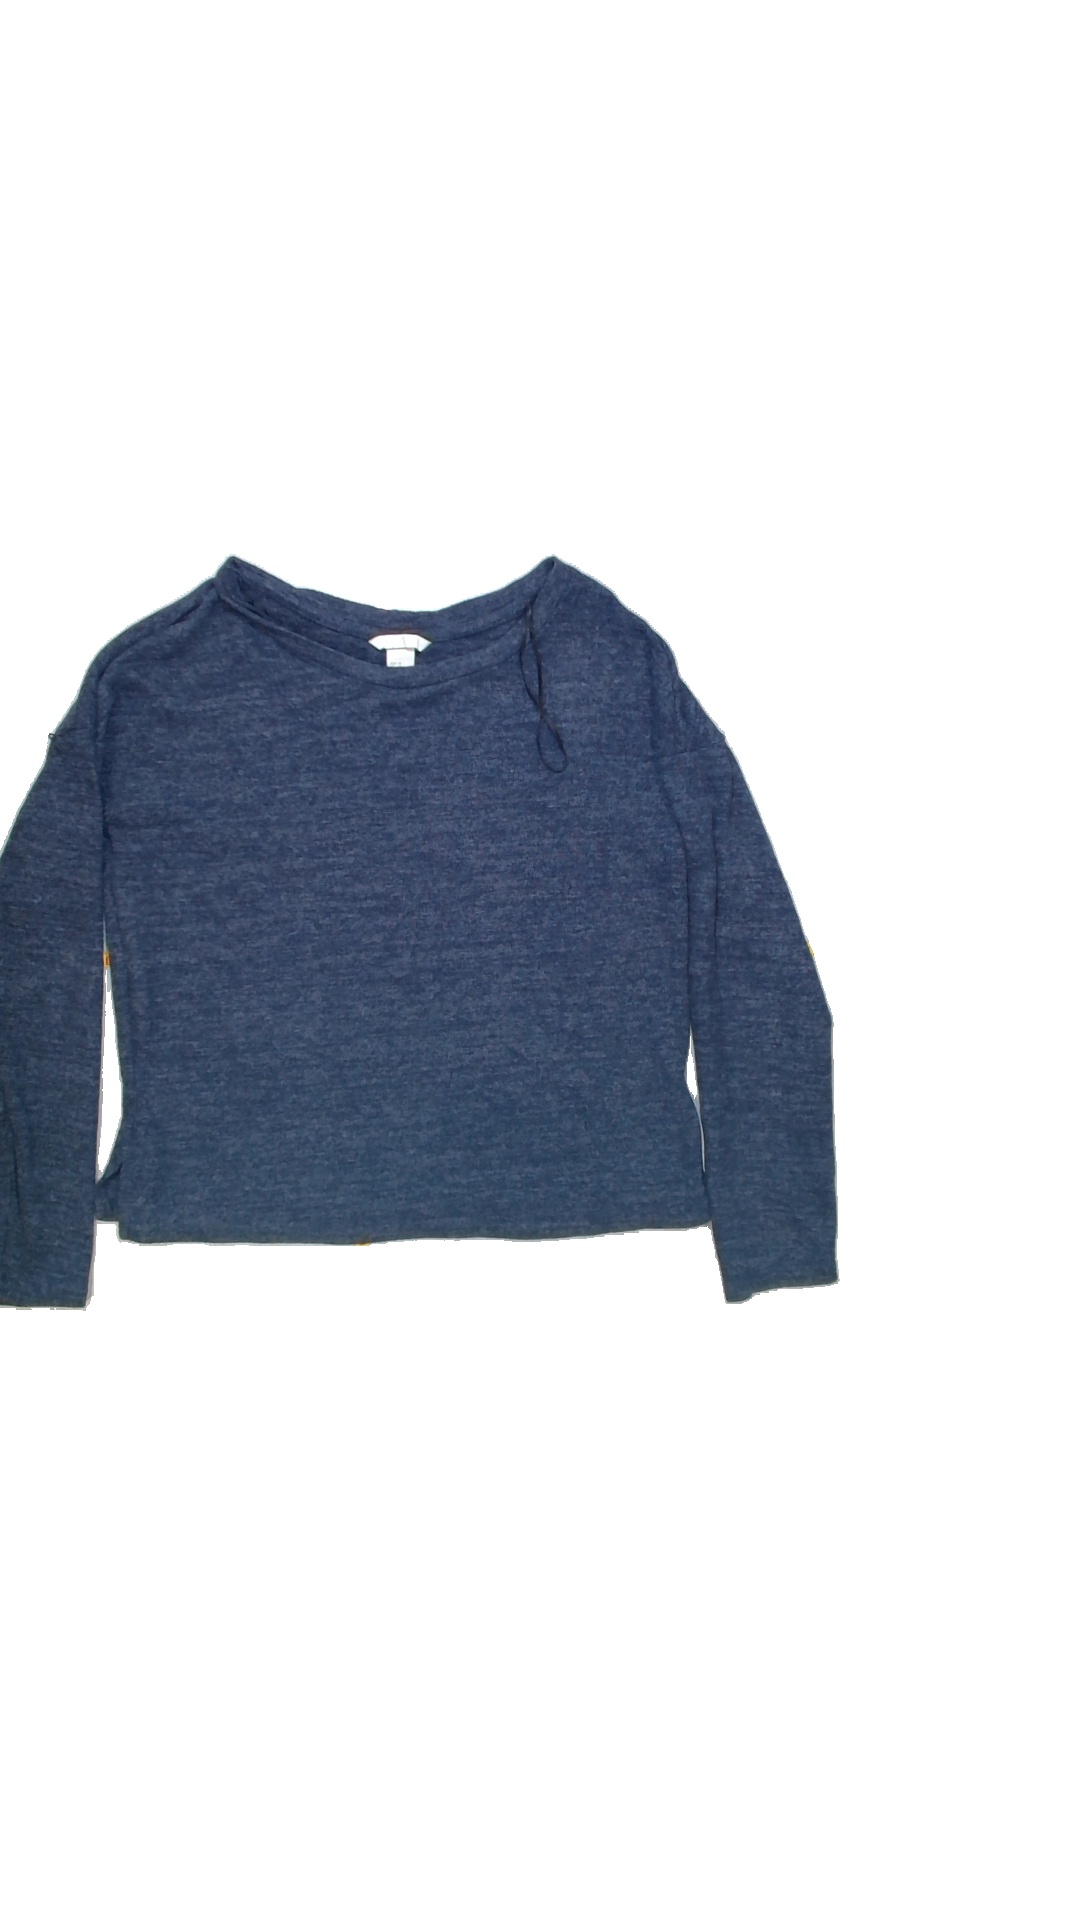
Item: Shirt (Ladies)
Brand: H&m
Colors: Blue
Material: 60%cotton 40%polyester
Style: No trend
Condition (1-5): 3
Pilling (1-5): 2
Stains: No
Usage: Export
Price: <50